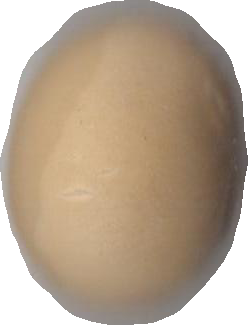
Variety: Grobogan